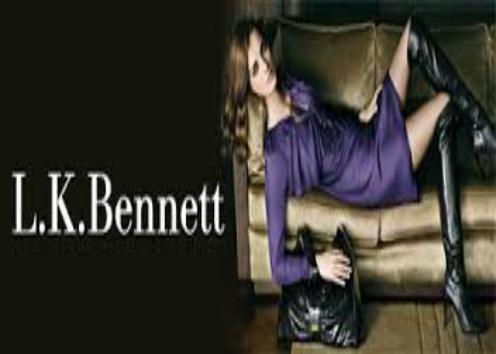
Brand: L.K.Bennett
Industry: Clothes